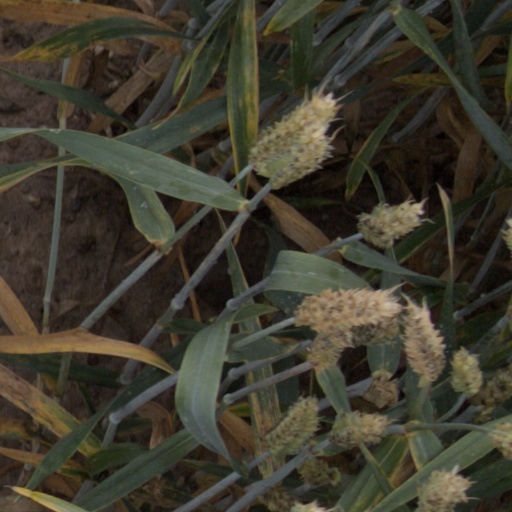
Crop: wheat